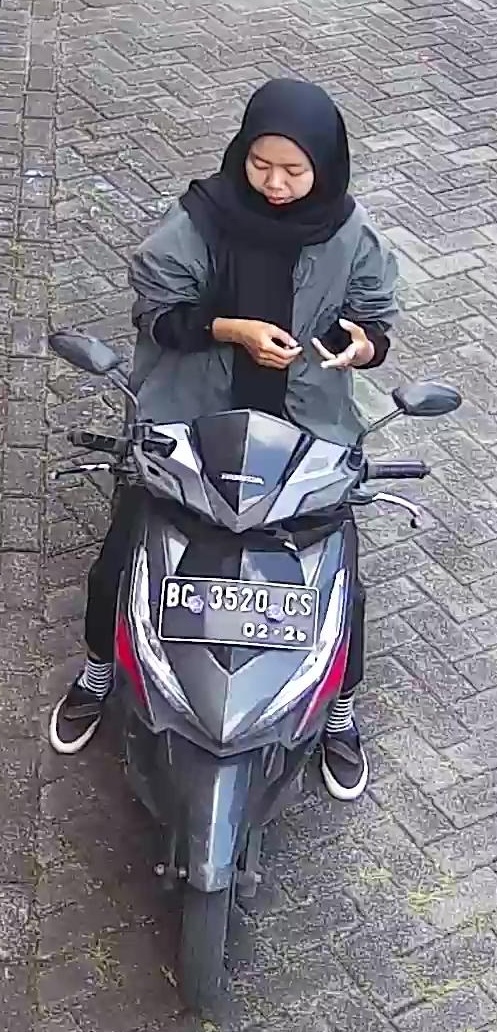
person-with-helmet: 0
person-without-helmet: 1